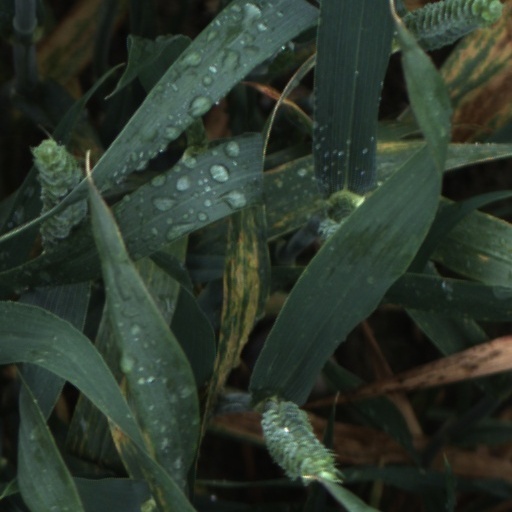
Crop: wheat